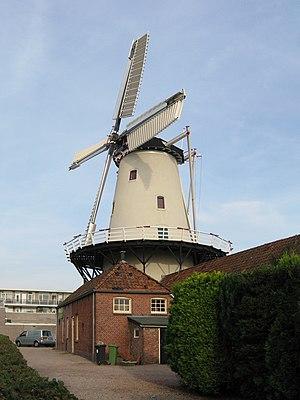
Cet article recense les moulins à vent de la province de Groningue, aux Pays-Bas.